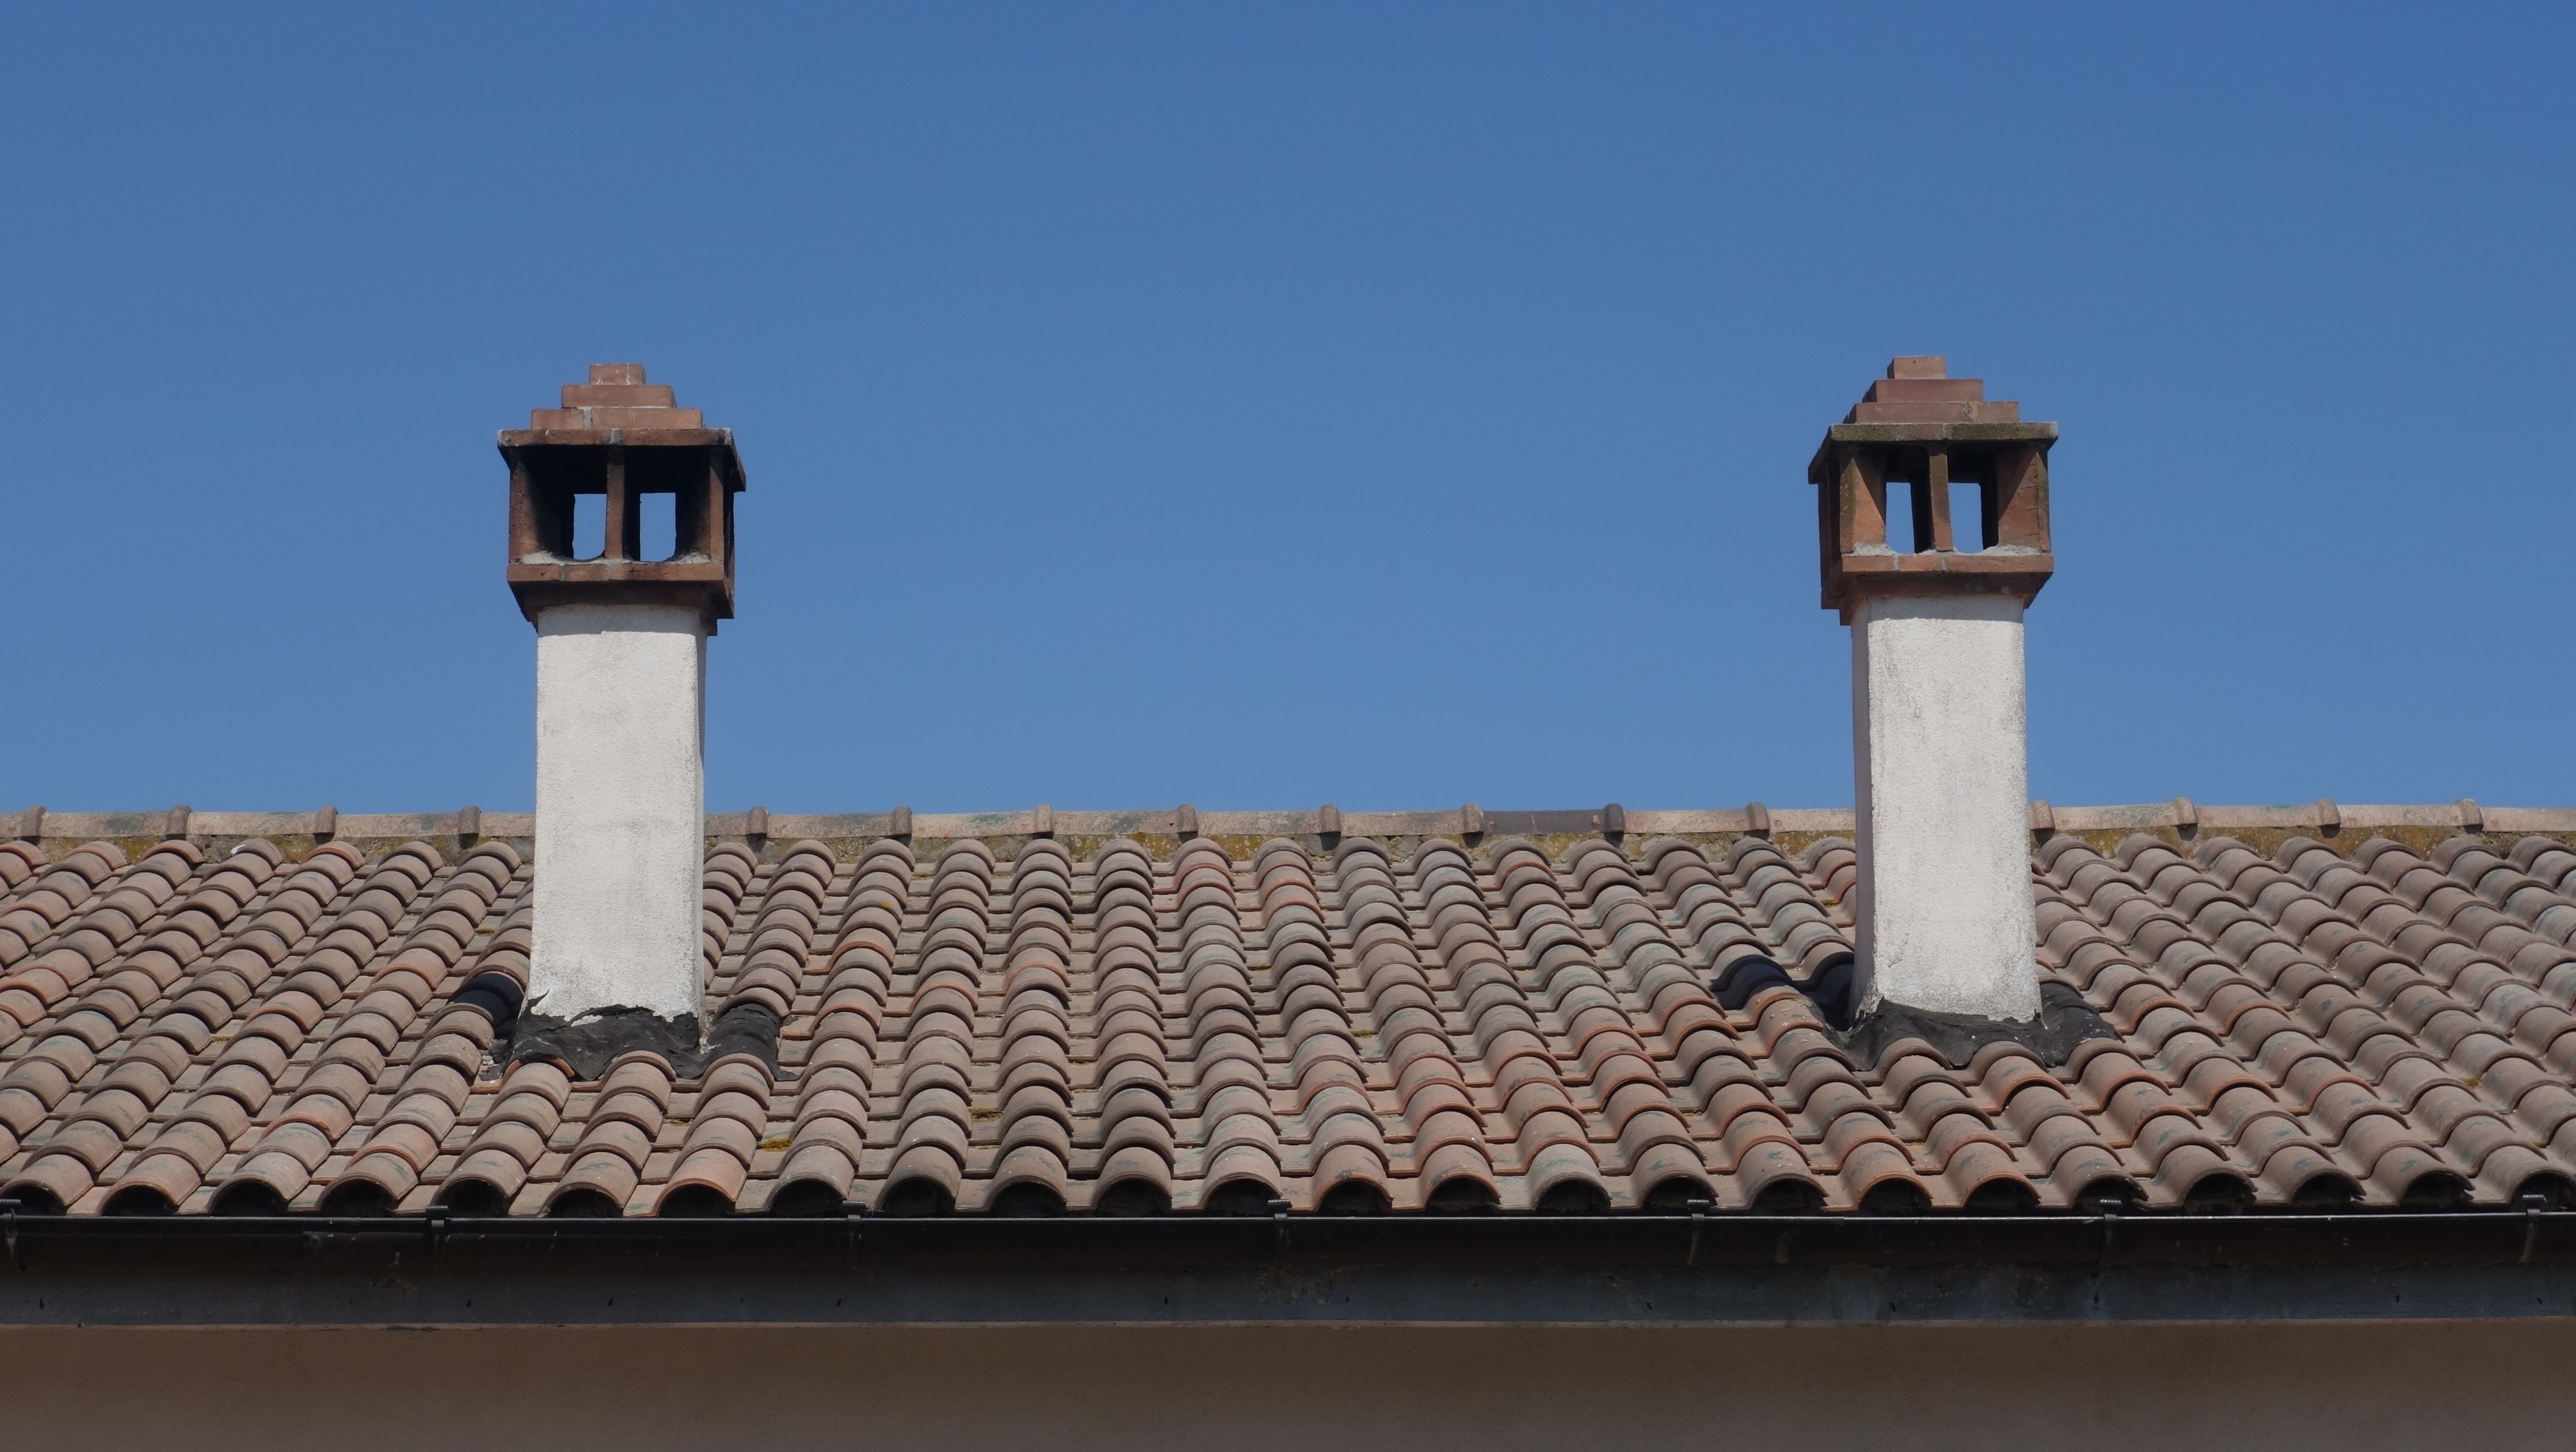
architecture, structure, roof, tower, landmark, italy, shingle, fireplaces, ancient history, outdoor structure